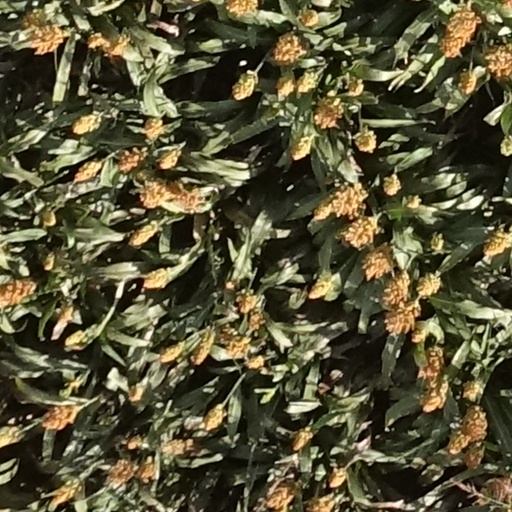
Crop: sorghum